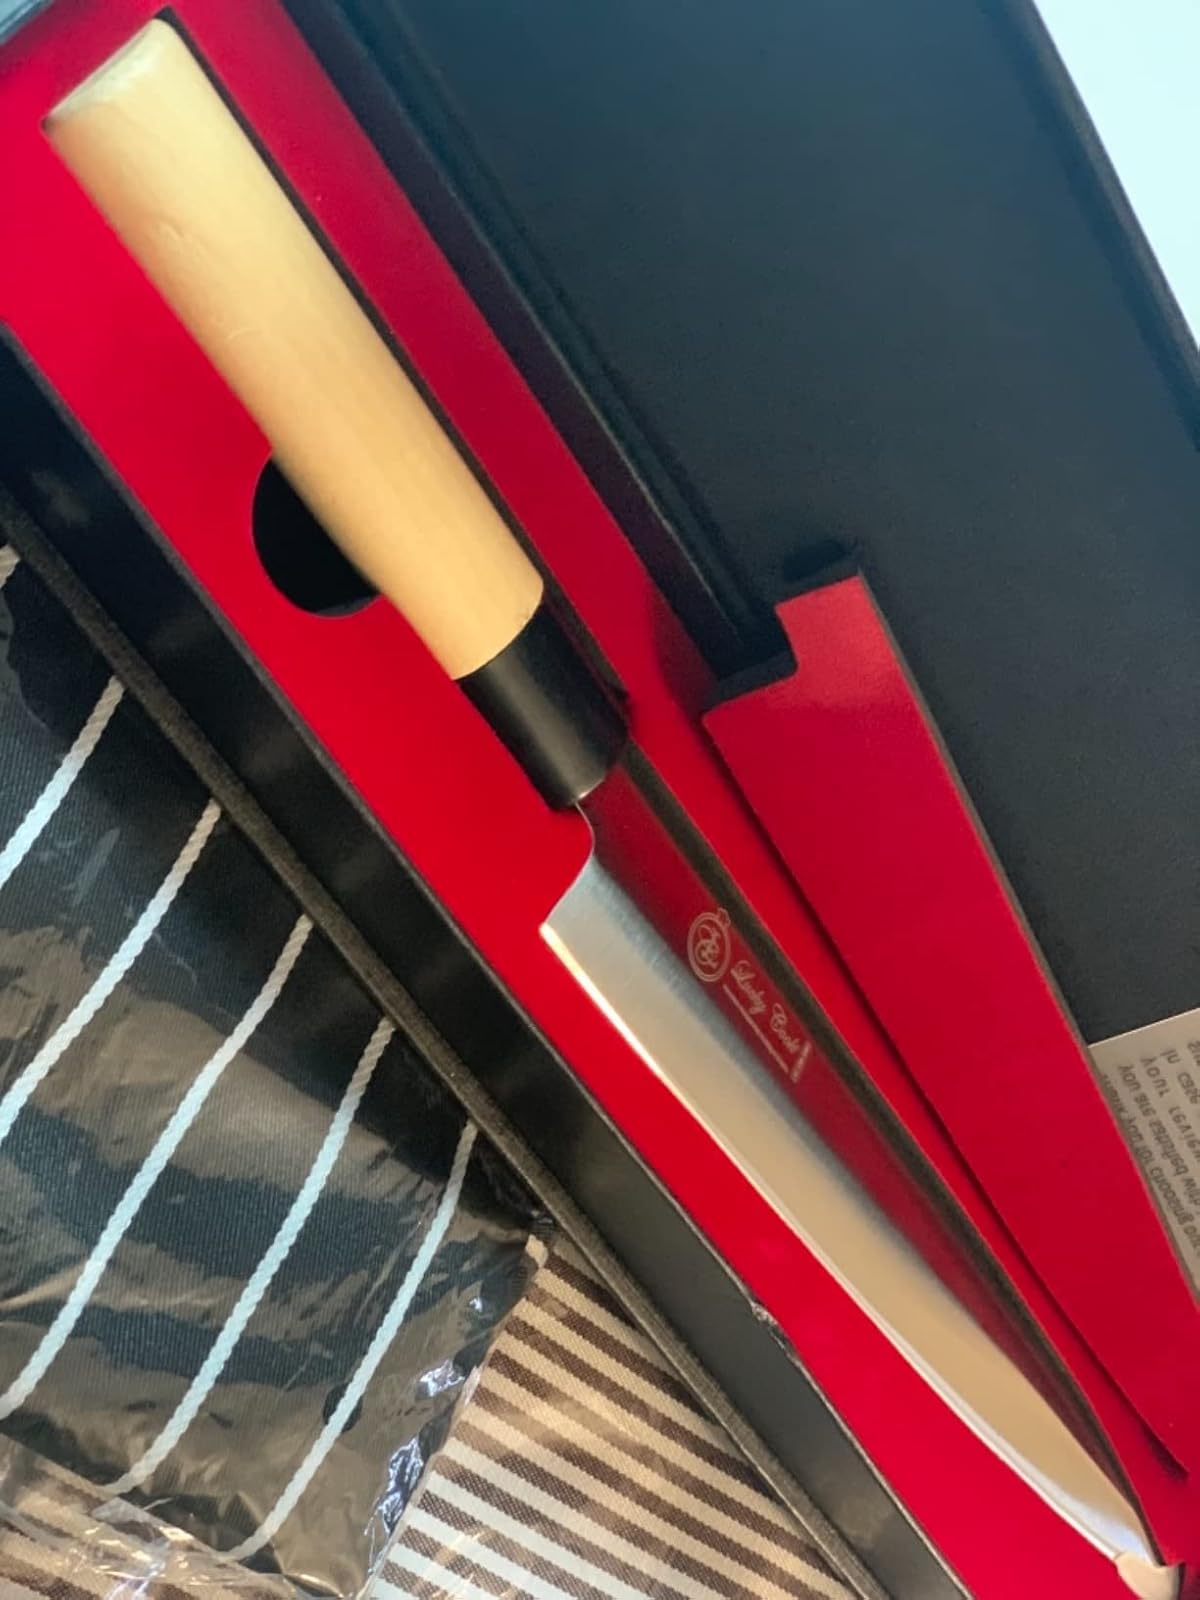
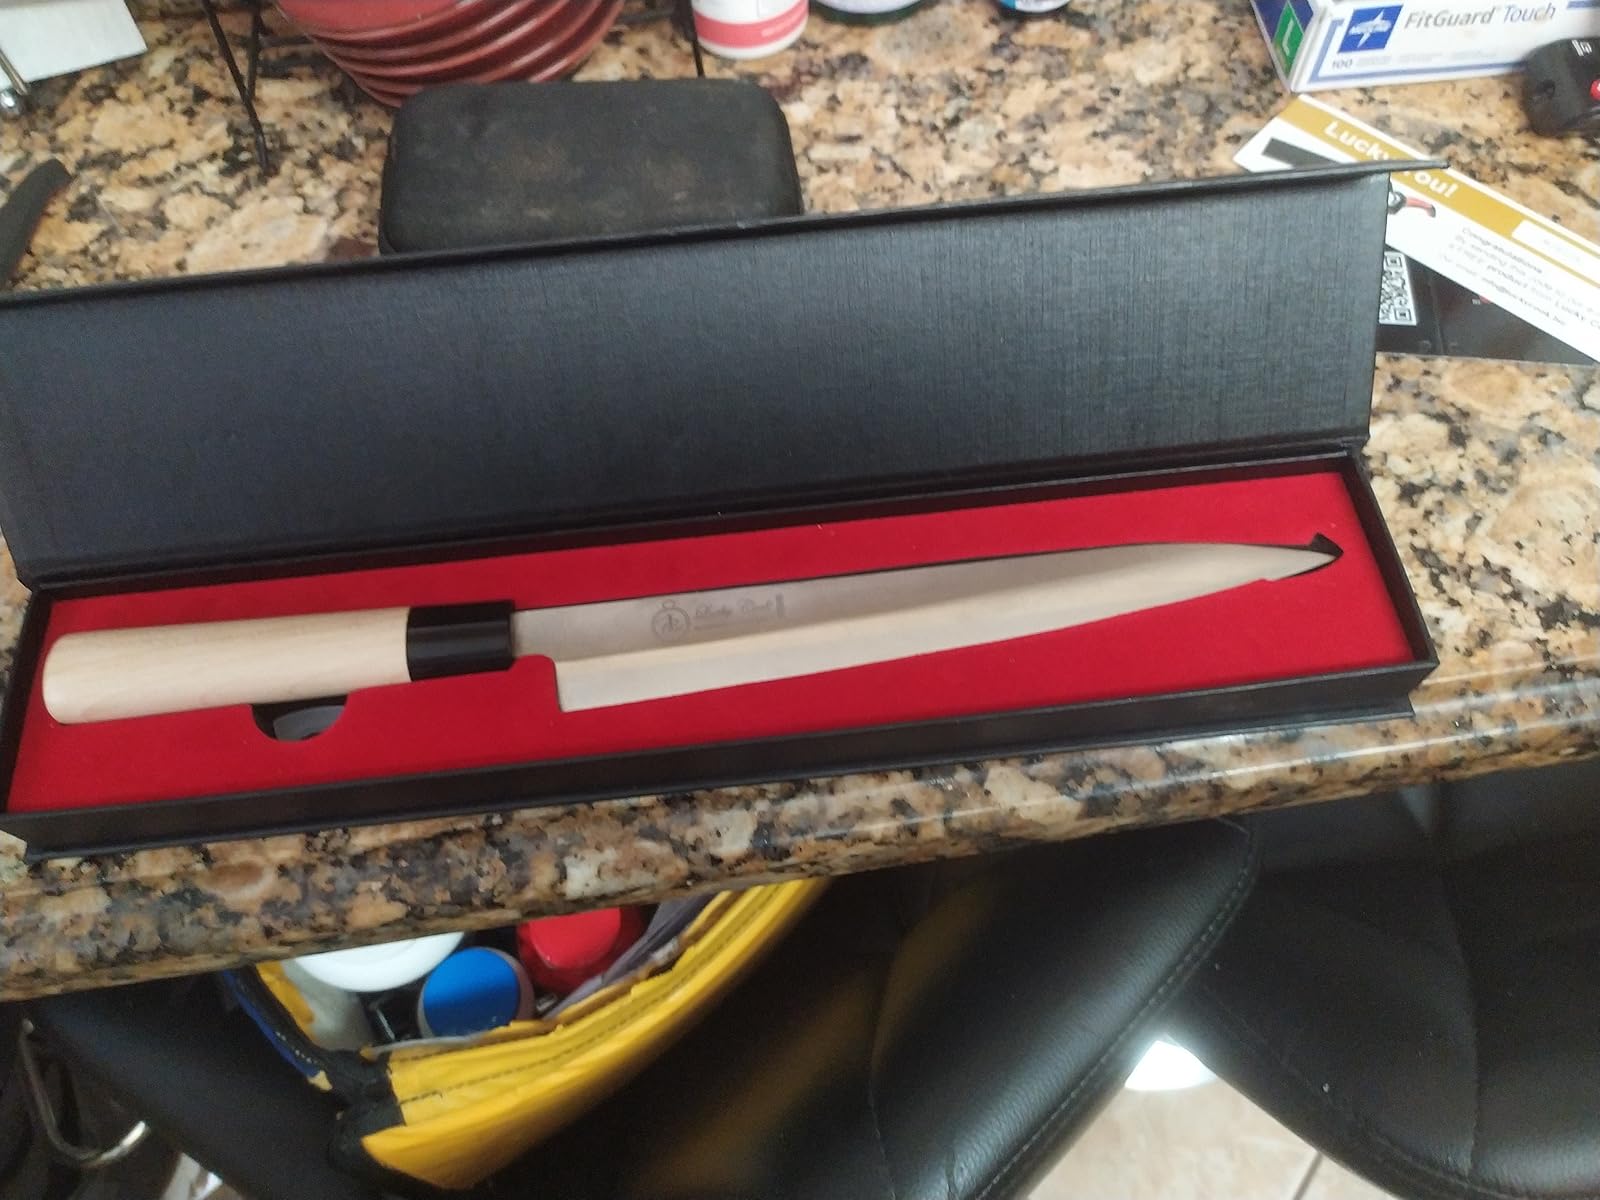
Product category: items_knife
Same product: yes